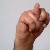
The image shows a hand gesture representing the letter 'N' in Indian Sign Language.